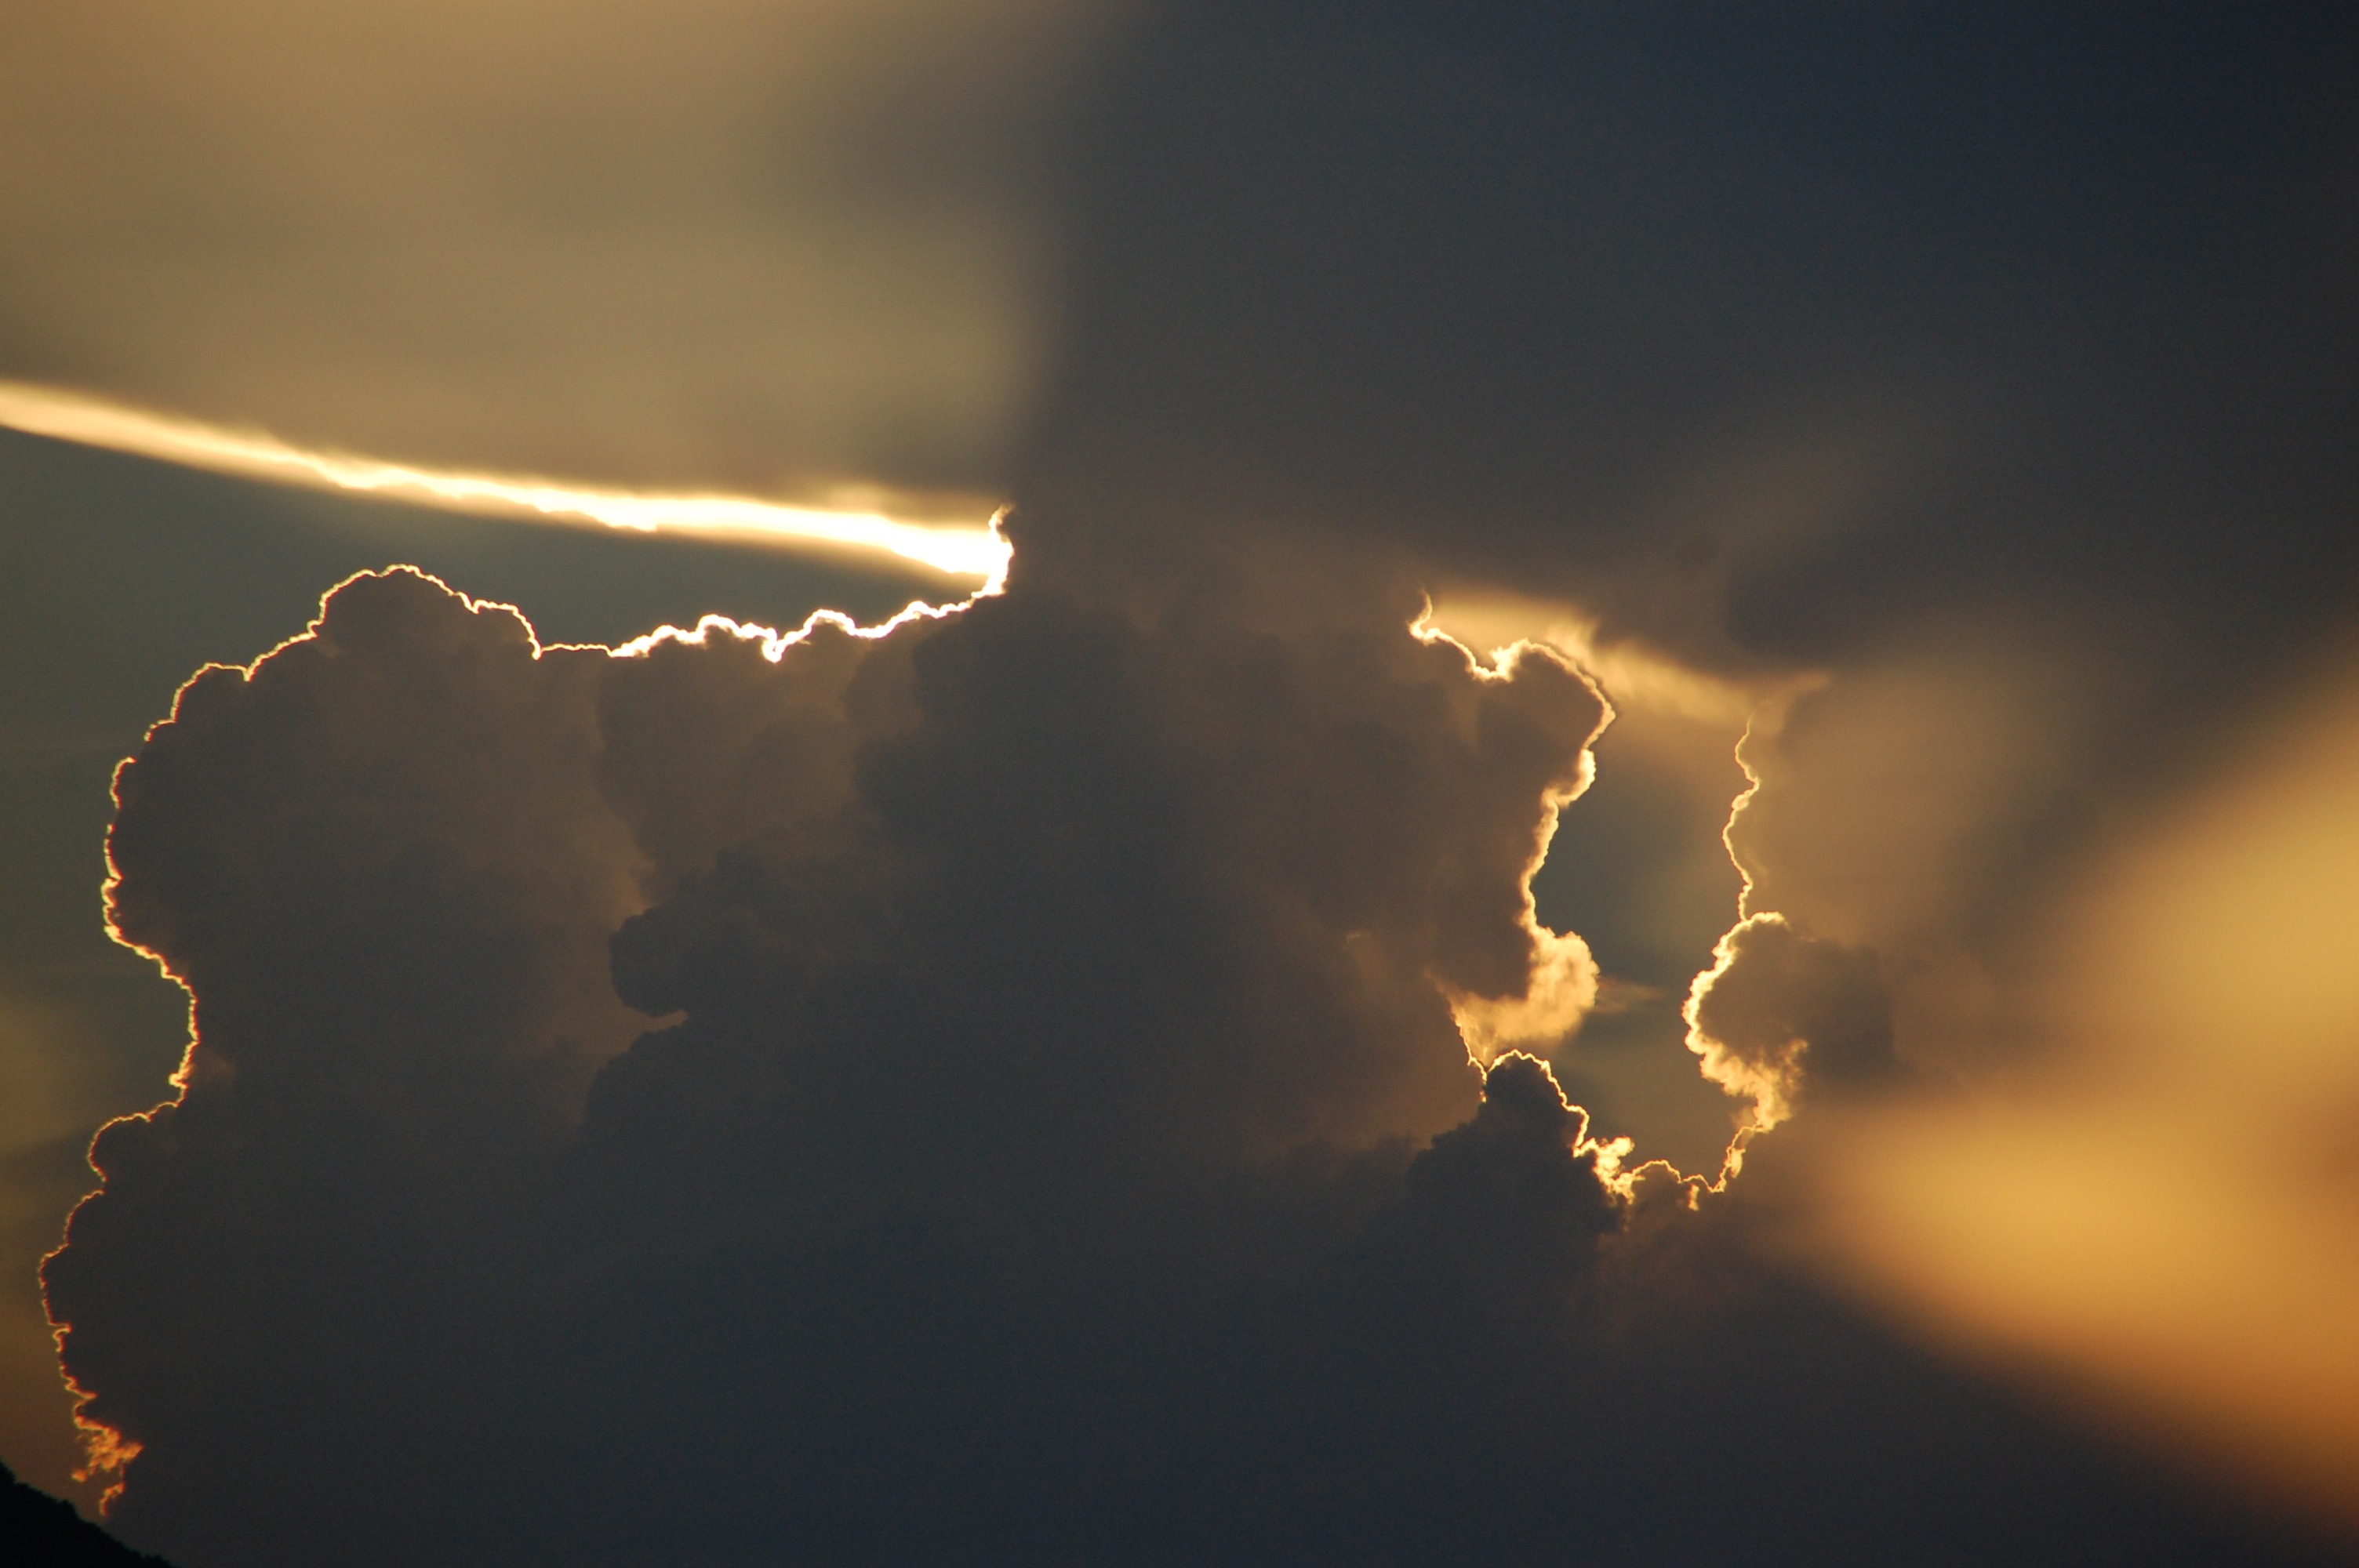
light, cloud, sky, sunset, night, sunlight, atmosphere, darkness, lightning, thunder, clouds, thunderstorm, meteorological phenomenon, the evening sky, atmosphere of earth